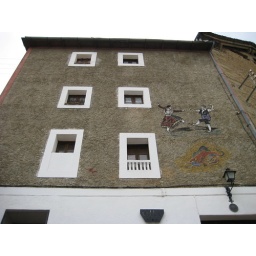
Cool painting of dancers and a bull on one of the houses in Santa Cruz de los Seros.